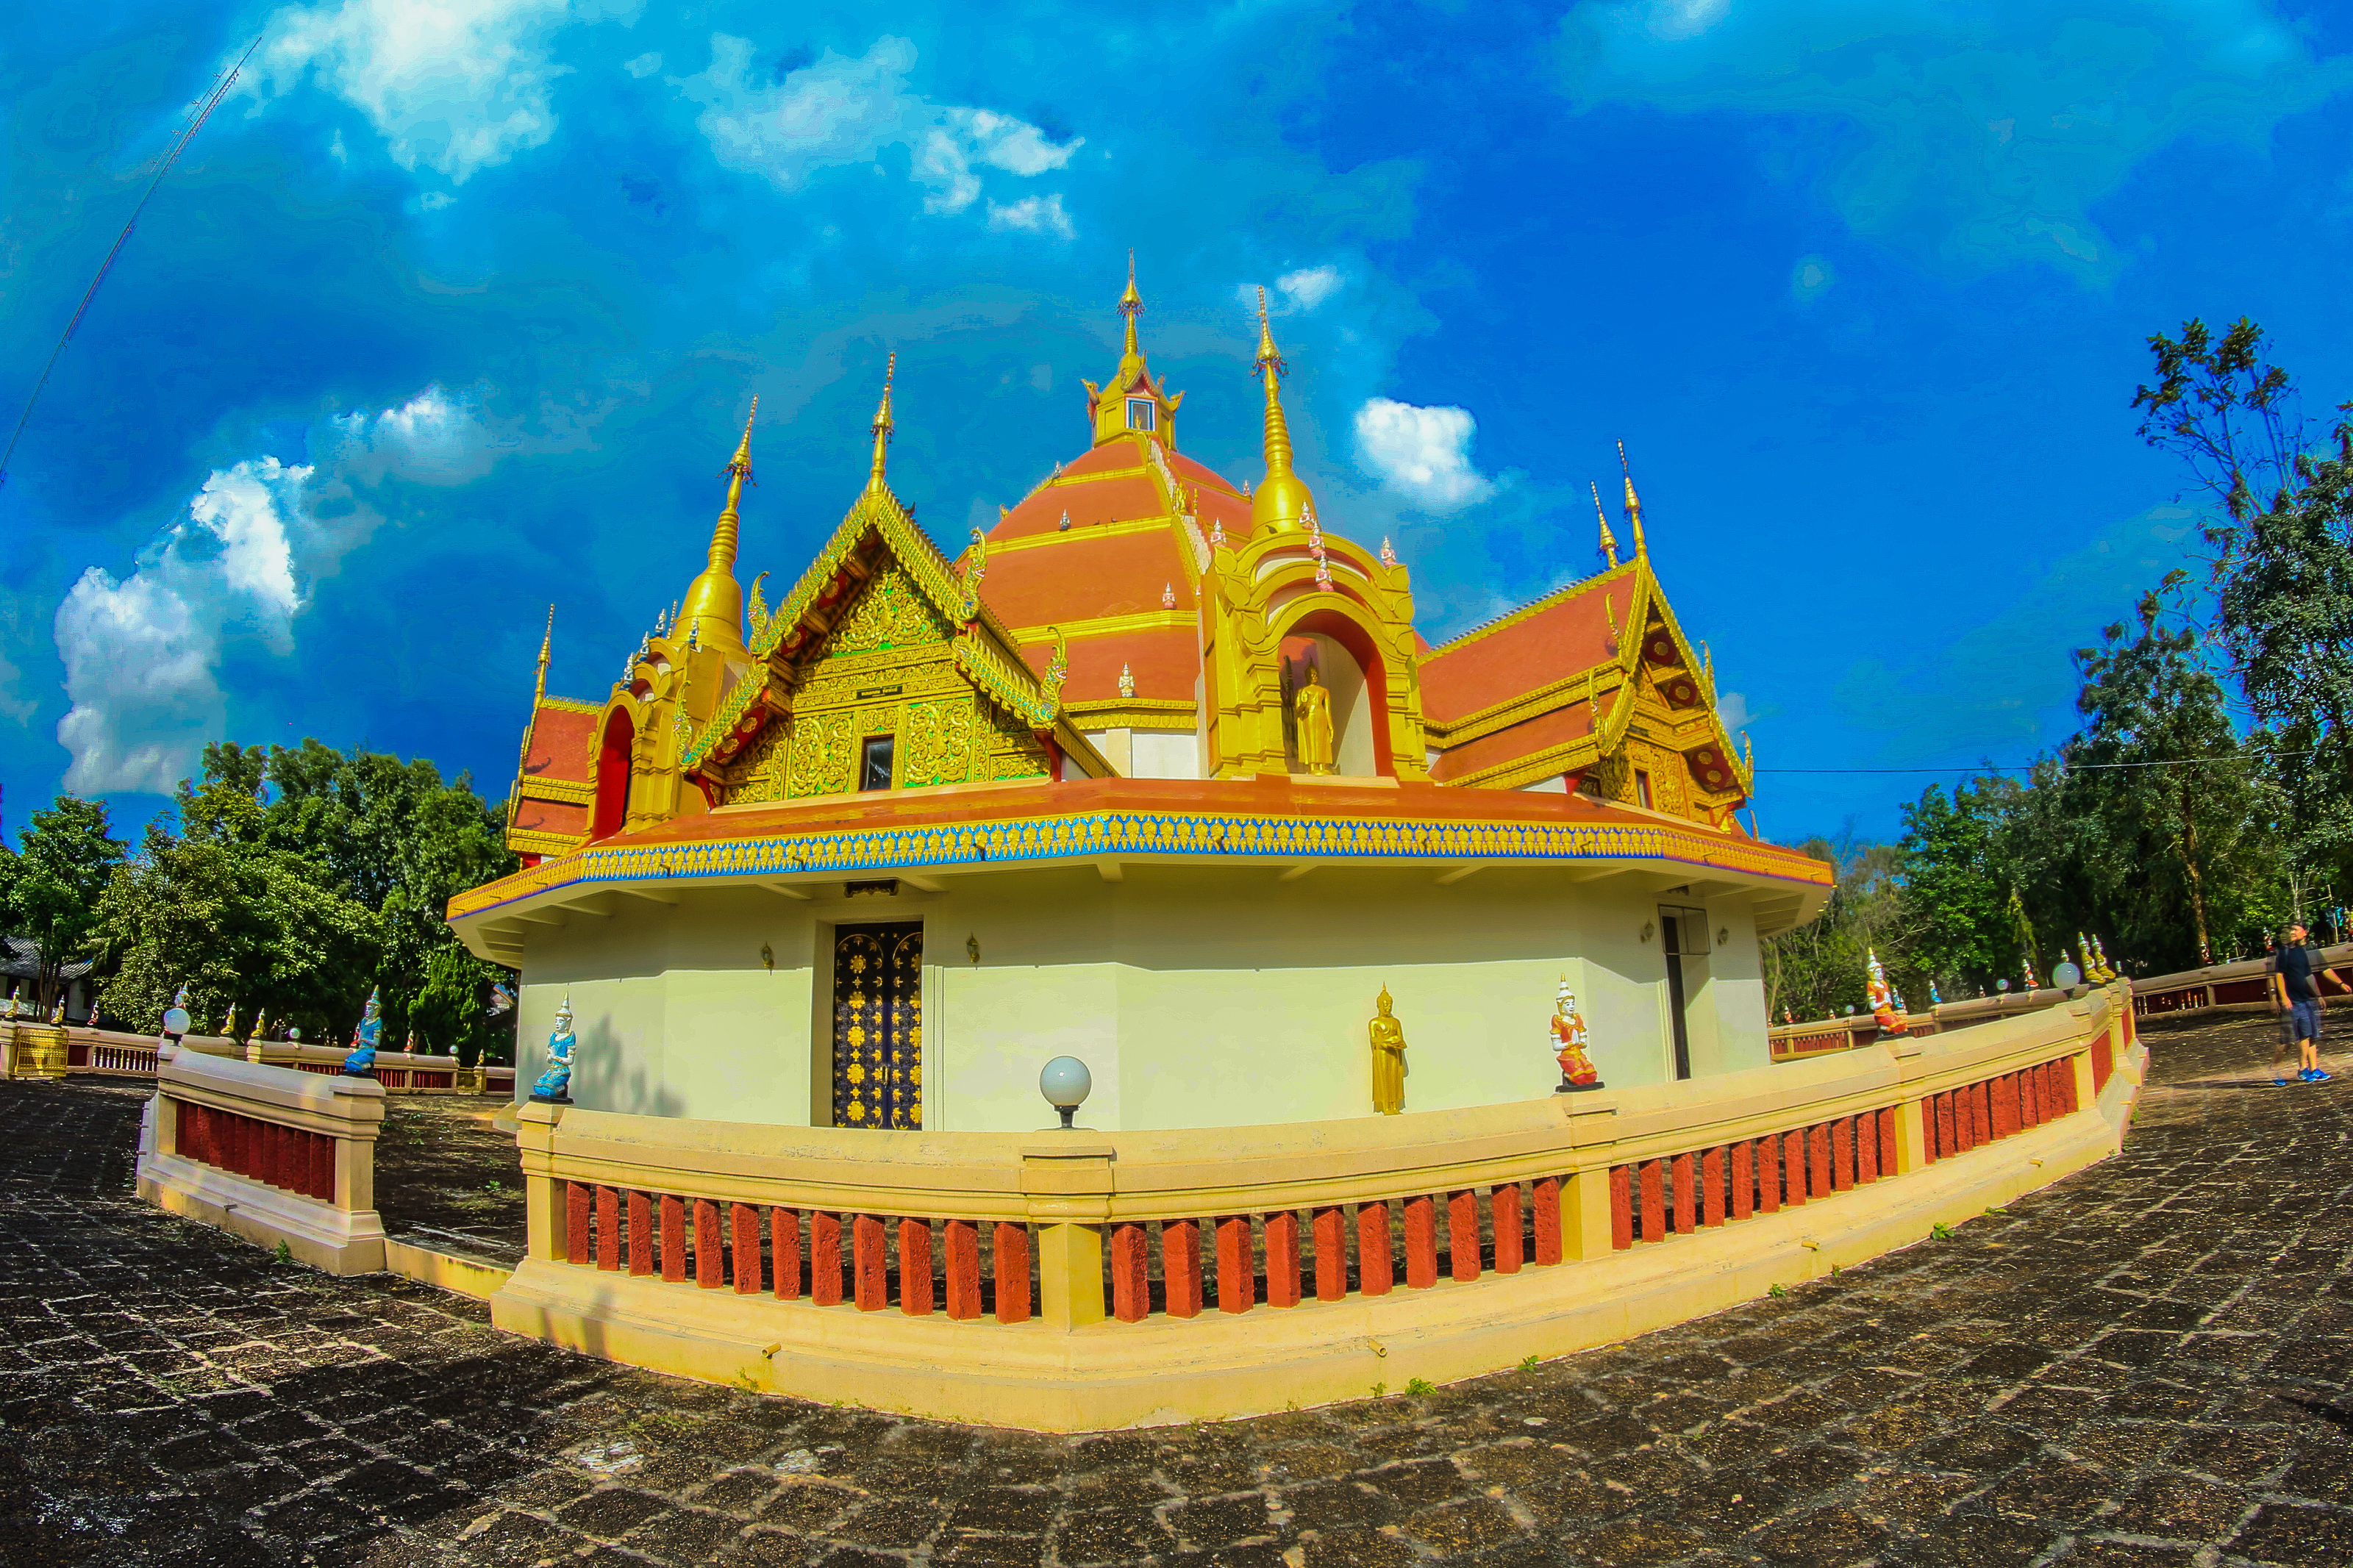
thailand, traditional, temple, asia, wat, ancient, famous, culture, buddha, religion, architecture, old, travel, gold, pagoda, buddhism, art, thai, asian, background, tourism, beautiful, sky, building, lamphun, statue, place, buddhist, tourist, religious, place of worship, landmark, shrine, photography, cloud, world, monastery, historic site, tourist attraction, hindu temple, leisure, chinese architecture